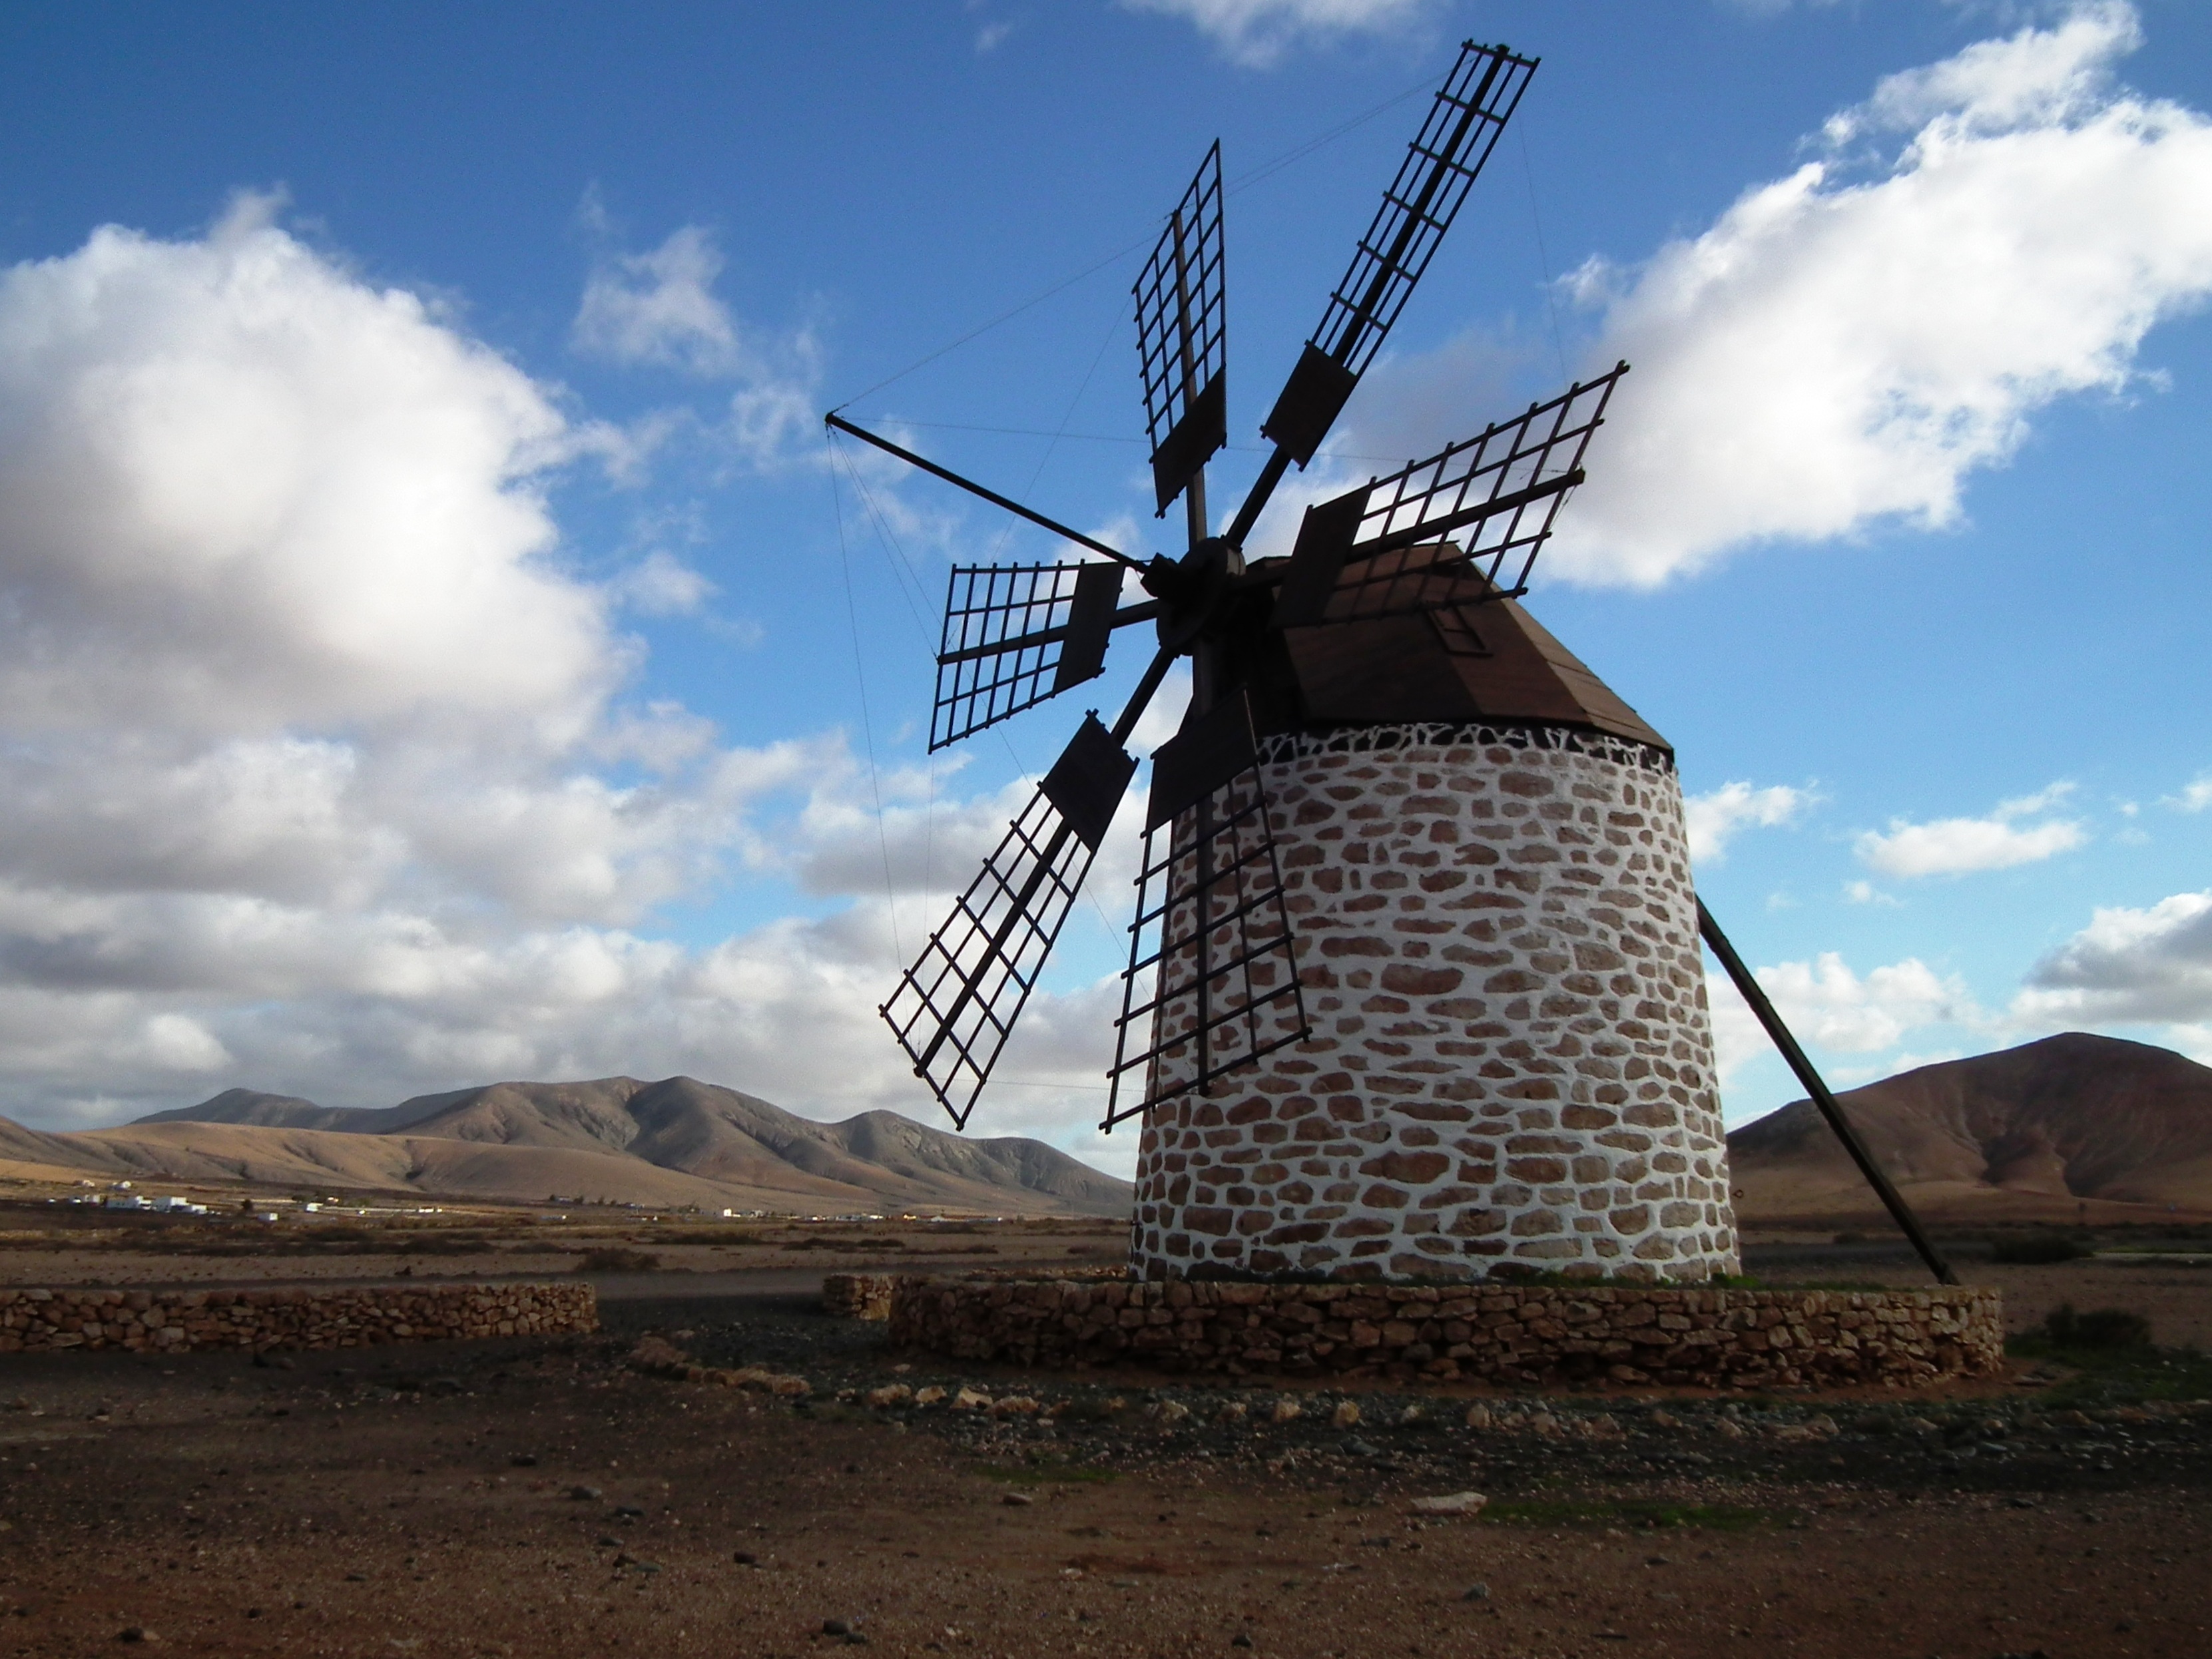
windmill, wind, building, tower, machine, mill, fuerteventura, canaren